Nickel Plate Glass Company

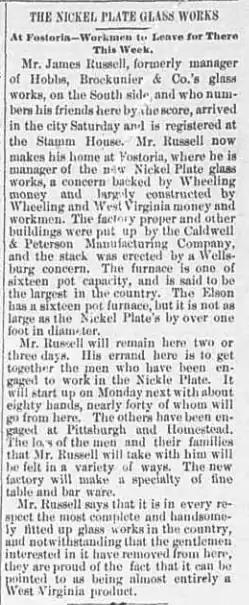
The glass works was about ready to start in early August 1888.

The Nickel Plate Glass Company was formed in West Virginia in early 1888 by a group of glass men from Wheeling, West Virginia, and points nearby. The major shareholders were Peter Cassell, August Rolf, Andy J. Smith, Benjamin Hildreth, W. H. Robinson, and James B. Russell. Smith, who previously worked at Elson Glass Company in Martins Ferry, Ohio, was the president and general manager. Hildreth was secretary and treasurer, and Russell was plant manager. Hildreth and Russell had worked at Hobbs, Brockunier and Company and Fostoria Glass Company. The company was named Nickel Plate Glass Company because the railroad adjacent to the factory grounds was commonly known as the "Nickel Plate Road" despite its real name of New York, Chicago and St. Louis Railroad.